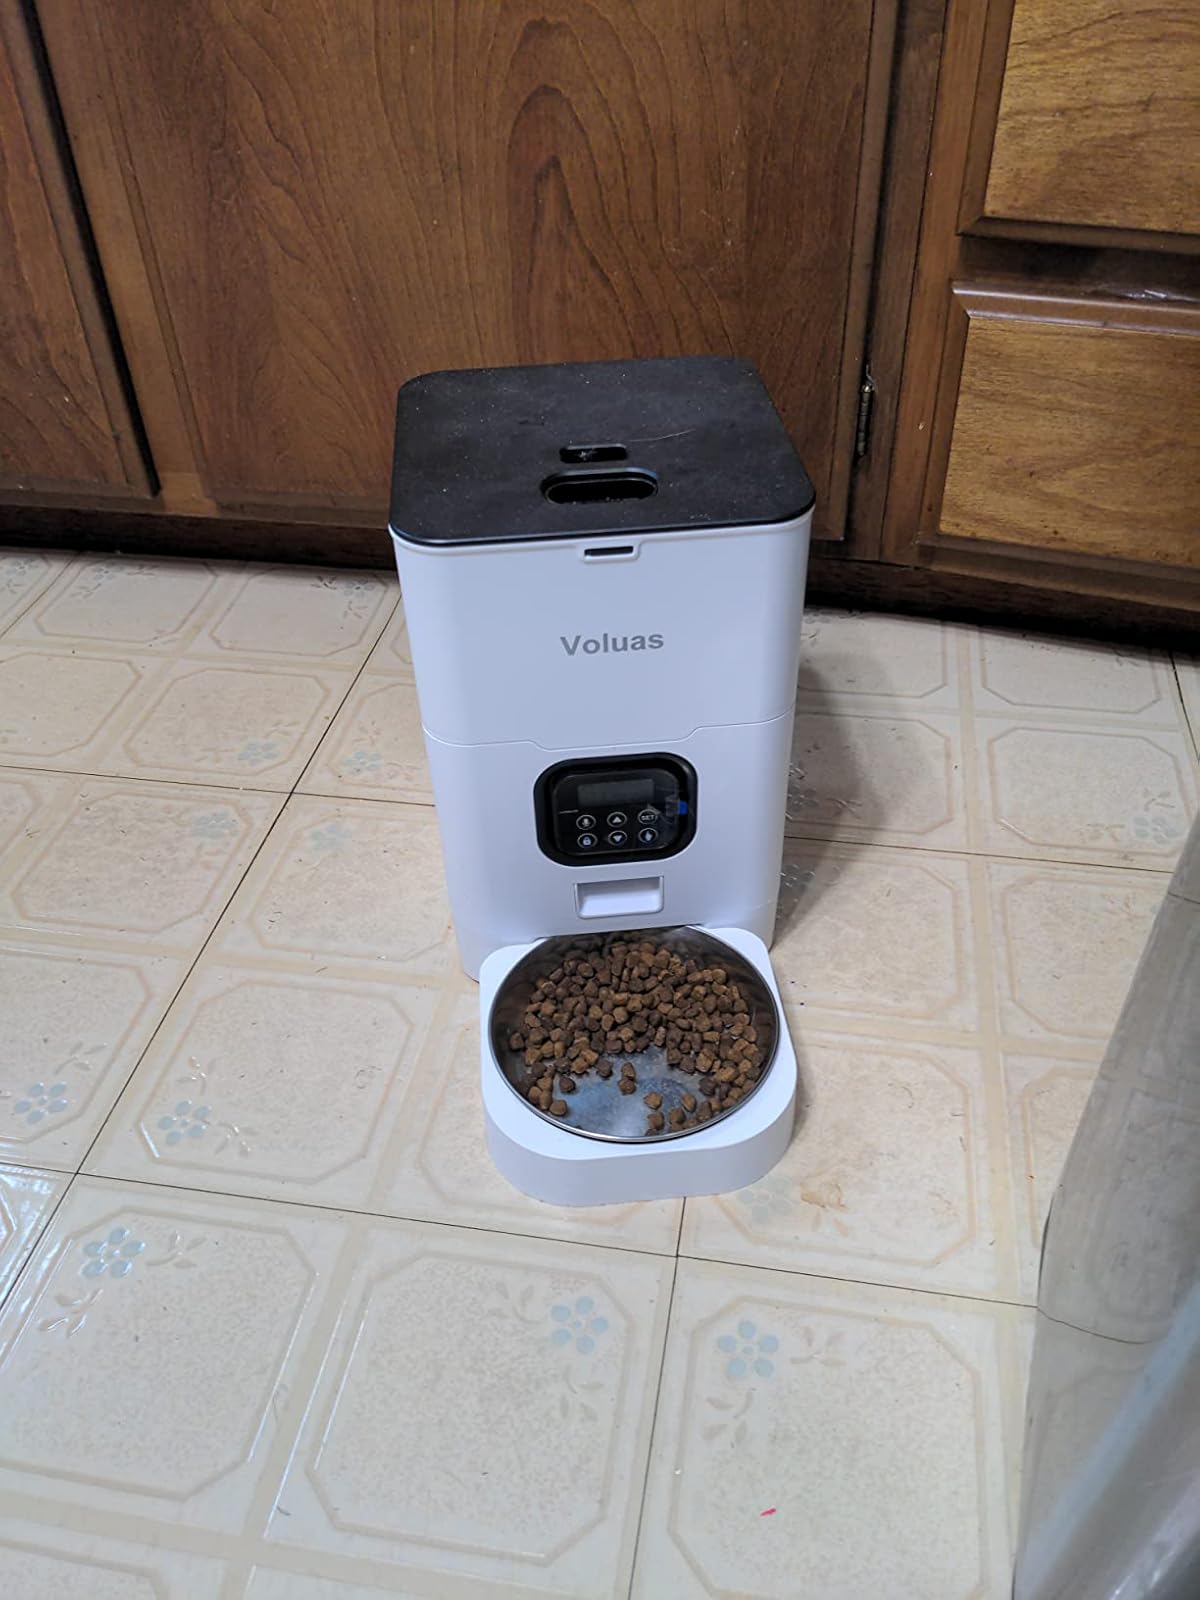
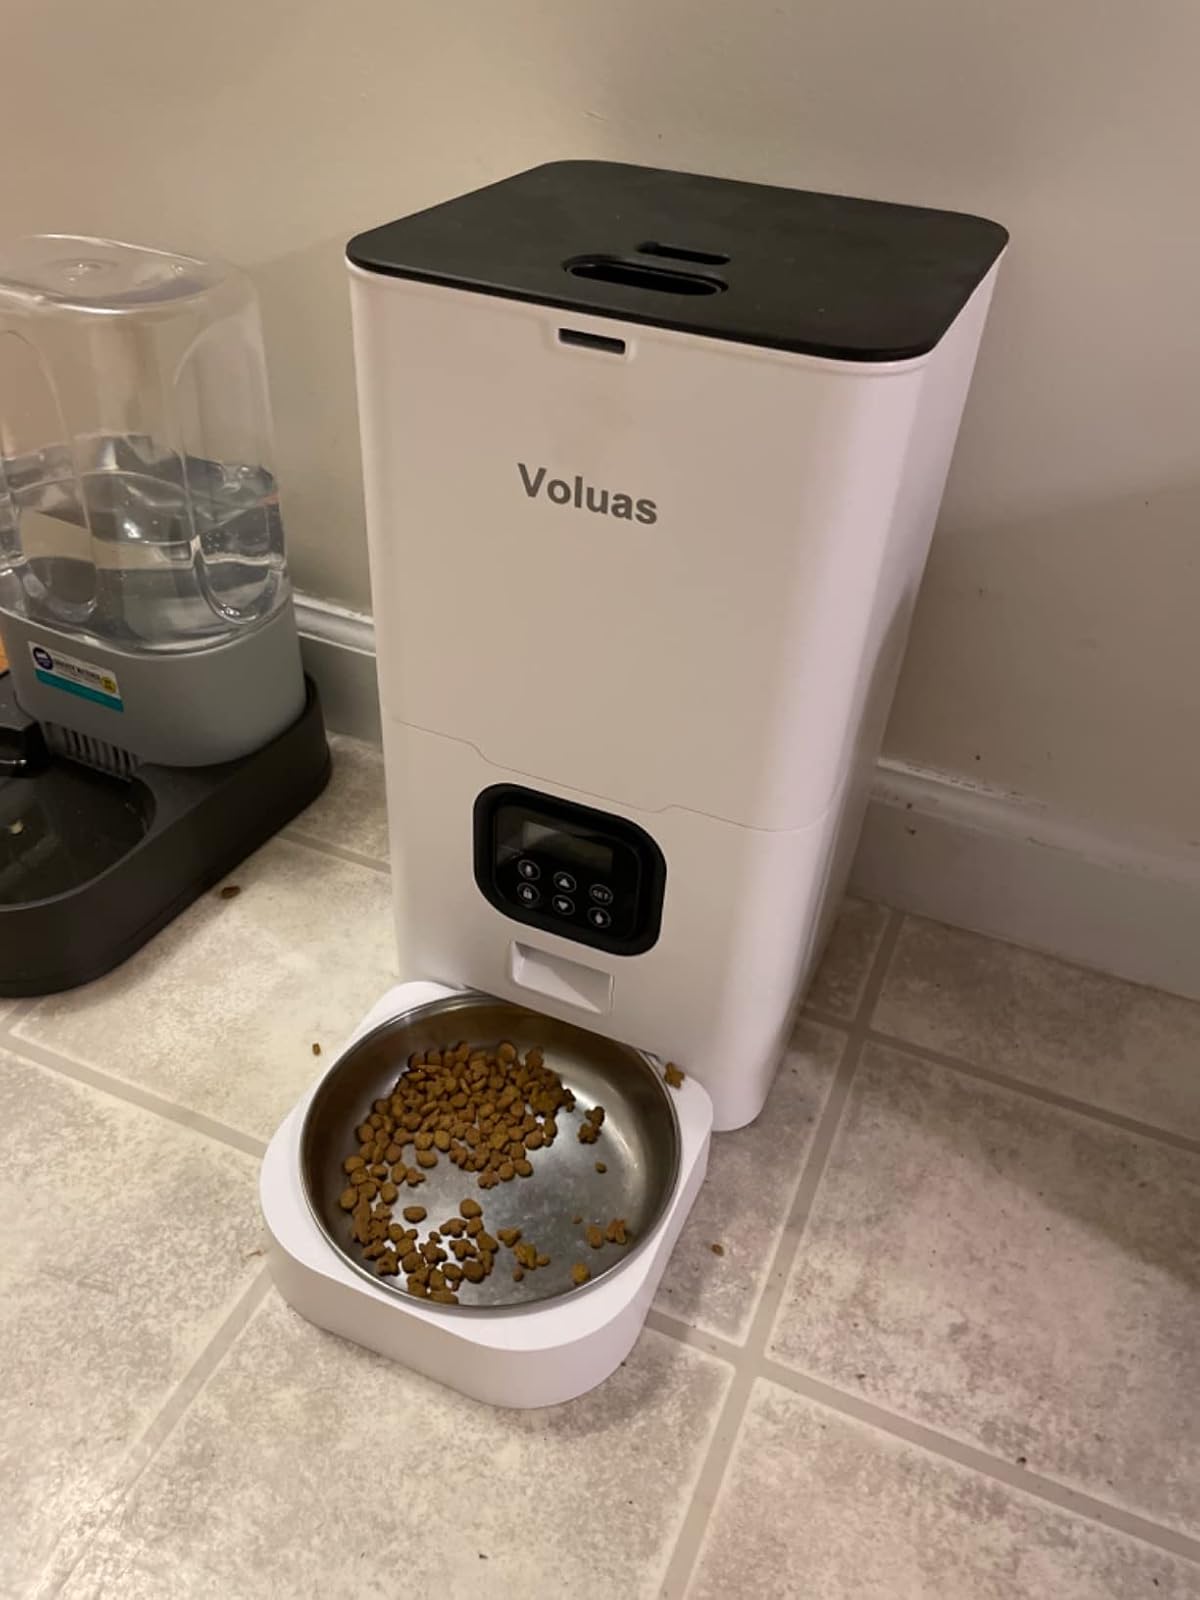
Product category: items_feeder
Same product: yes